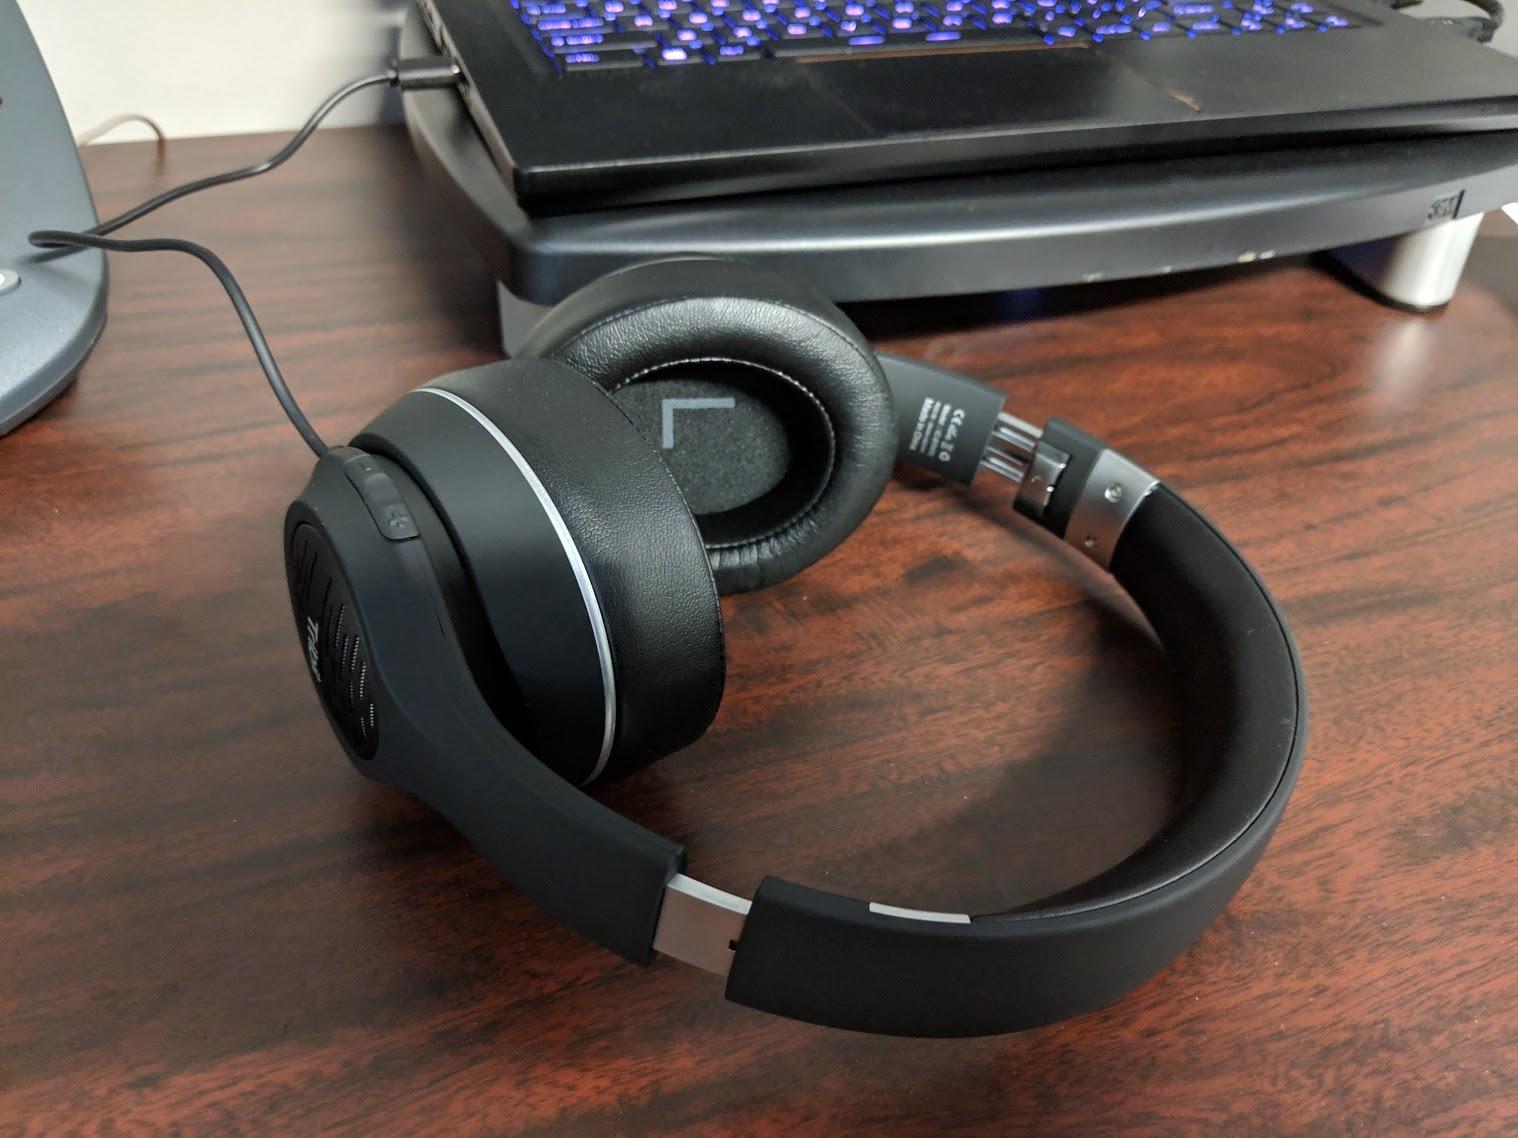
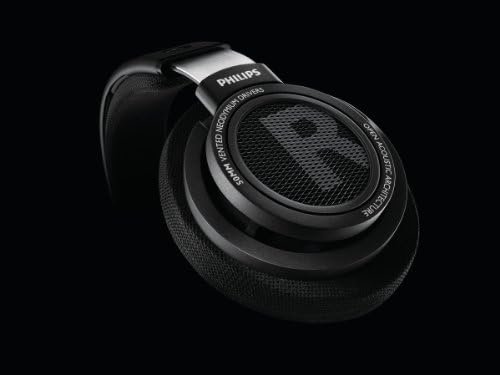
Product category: headphones
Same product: no